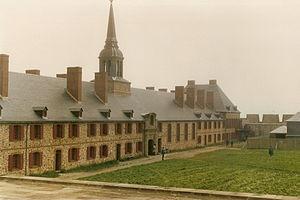
Bastion du Roi
La forteresse de Louisbourg est la reconstruction partielle d'une forteresse française située sur l'île du Cap-Breton dans la province de la Nouvelle-Écosse. C'est un « lieu historique national du Canada » géré par Parcs Canada et l'une des principales attractions touristiques de Cap-Breton.
Le Canada est un pays situé dans la partie septentrionale de l'Amérique du Nord. Monarchie constitutionnelle à régime parlementaire constituée en fédération, composée de dix provinces et trois territoires, le pays est encadré par l'océan Atlantique à l'est, l'océan Arctique au nord et l'océan Pacifique à l'ouest. Le Canada comprend deux frontières terrestres avec les États-Unis, l'une au sud et l'autre au nord-ouest avec l'Alaska, ainsi qu'une frontière maritime avec la France, par le biais de l'archipel de Saint-Pierre-et-Miquelon, et le Danemark, par le biais du Groenland. Le territoire terrestre canadien s'étend sur 10 millions de kilomètres carrés, ce qui en fait le deuxième pays du monde pour la superficie après la Russie. En 2019, il compte plus de 37 millions d'habitants et est ainsi le 37ᵉ pays du monde en ce qui concerne la population. Le territoire contient plus de 31 700 lacs, ce qui fait du Canada l'un des pays possédant les plus grandes réserves d'eau douce du globe. Les langues officielles au niveau fédéral sont l'anglais et le français. La capitale fédérale est Ottawa et la monnaie, le dollar canadien.